GLONASS

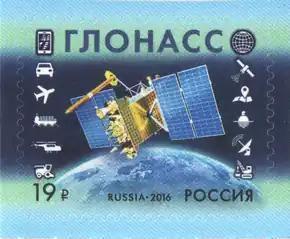
A Russian stamp with a GLONASS satellite, 2016

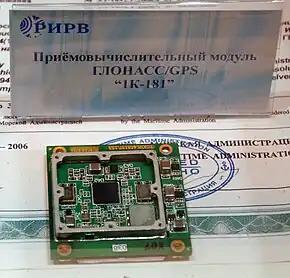
A GLONASS receiver module 1K-181

SkyWave Mobile Communications manufactures an Inmarsat-based satellite communications terminal that uses both GLONASS and GPS.